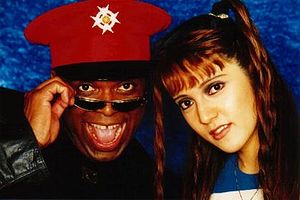
Captain Jack
"Captain Jack var et tysk eurodance band, der hittede i 1995 med sangen ""Captain Jack"".